Gaalje'el

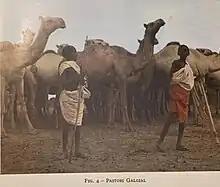
Two young camel herders from the Galgial tribe patiently wait by the wells, ready to provide water for their camels.

Within the Gaalje'el tribe, the ownership of wells exhibits a nuanced structure. While some wells exclusively belong to a single sub-tribe, others serve as communal resources for two or more sub-tribes or even the entire Galgial community. Additionally, specific excavations by minor groups or individuals result in wells owned solely by them.